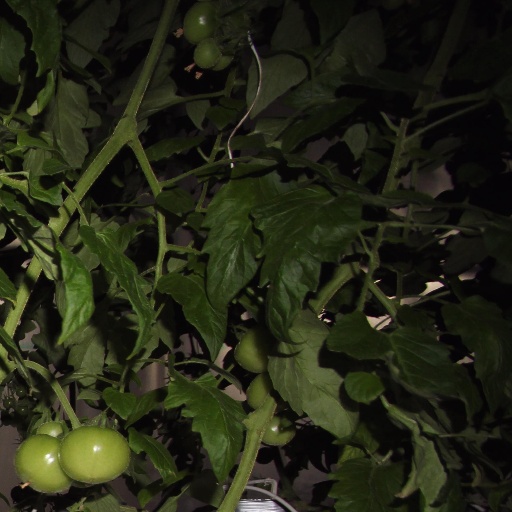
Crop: tomato